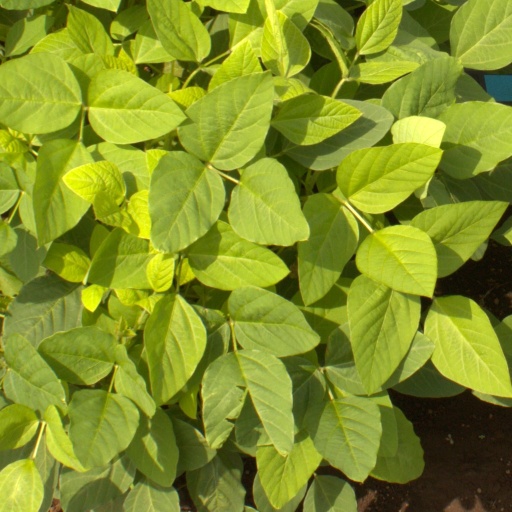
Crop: soybean